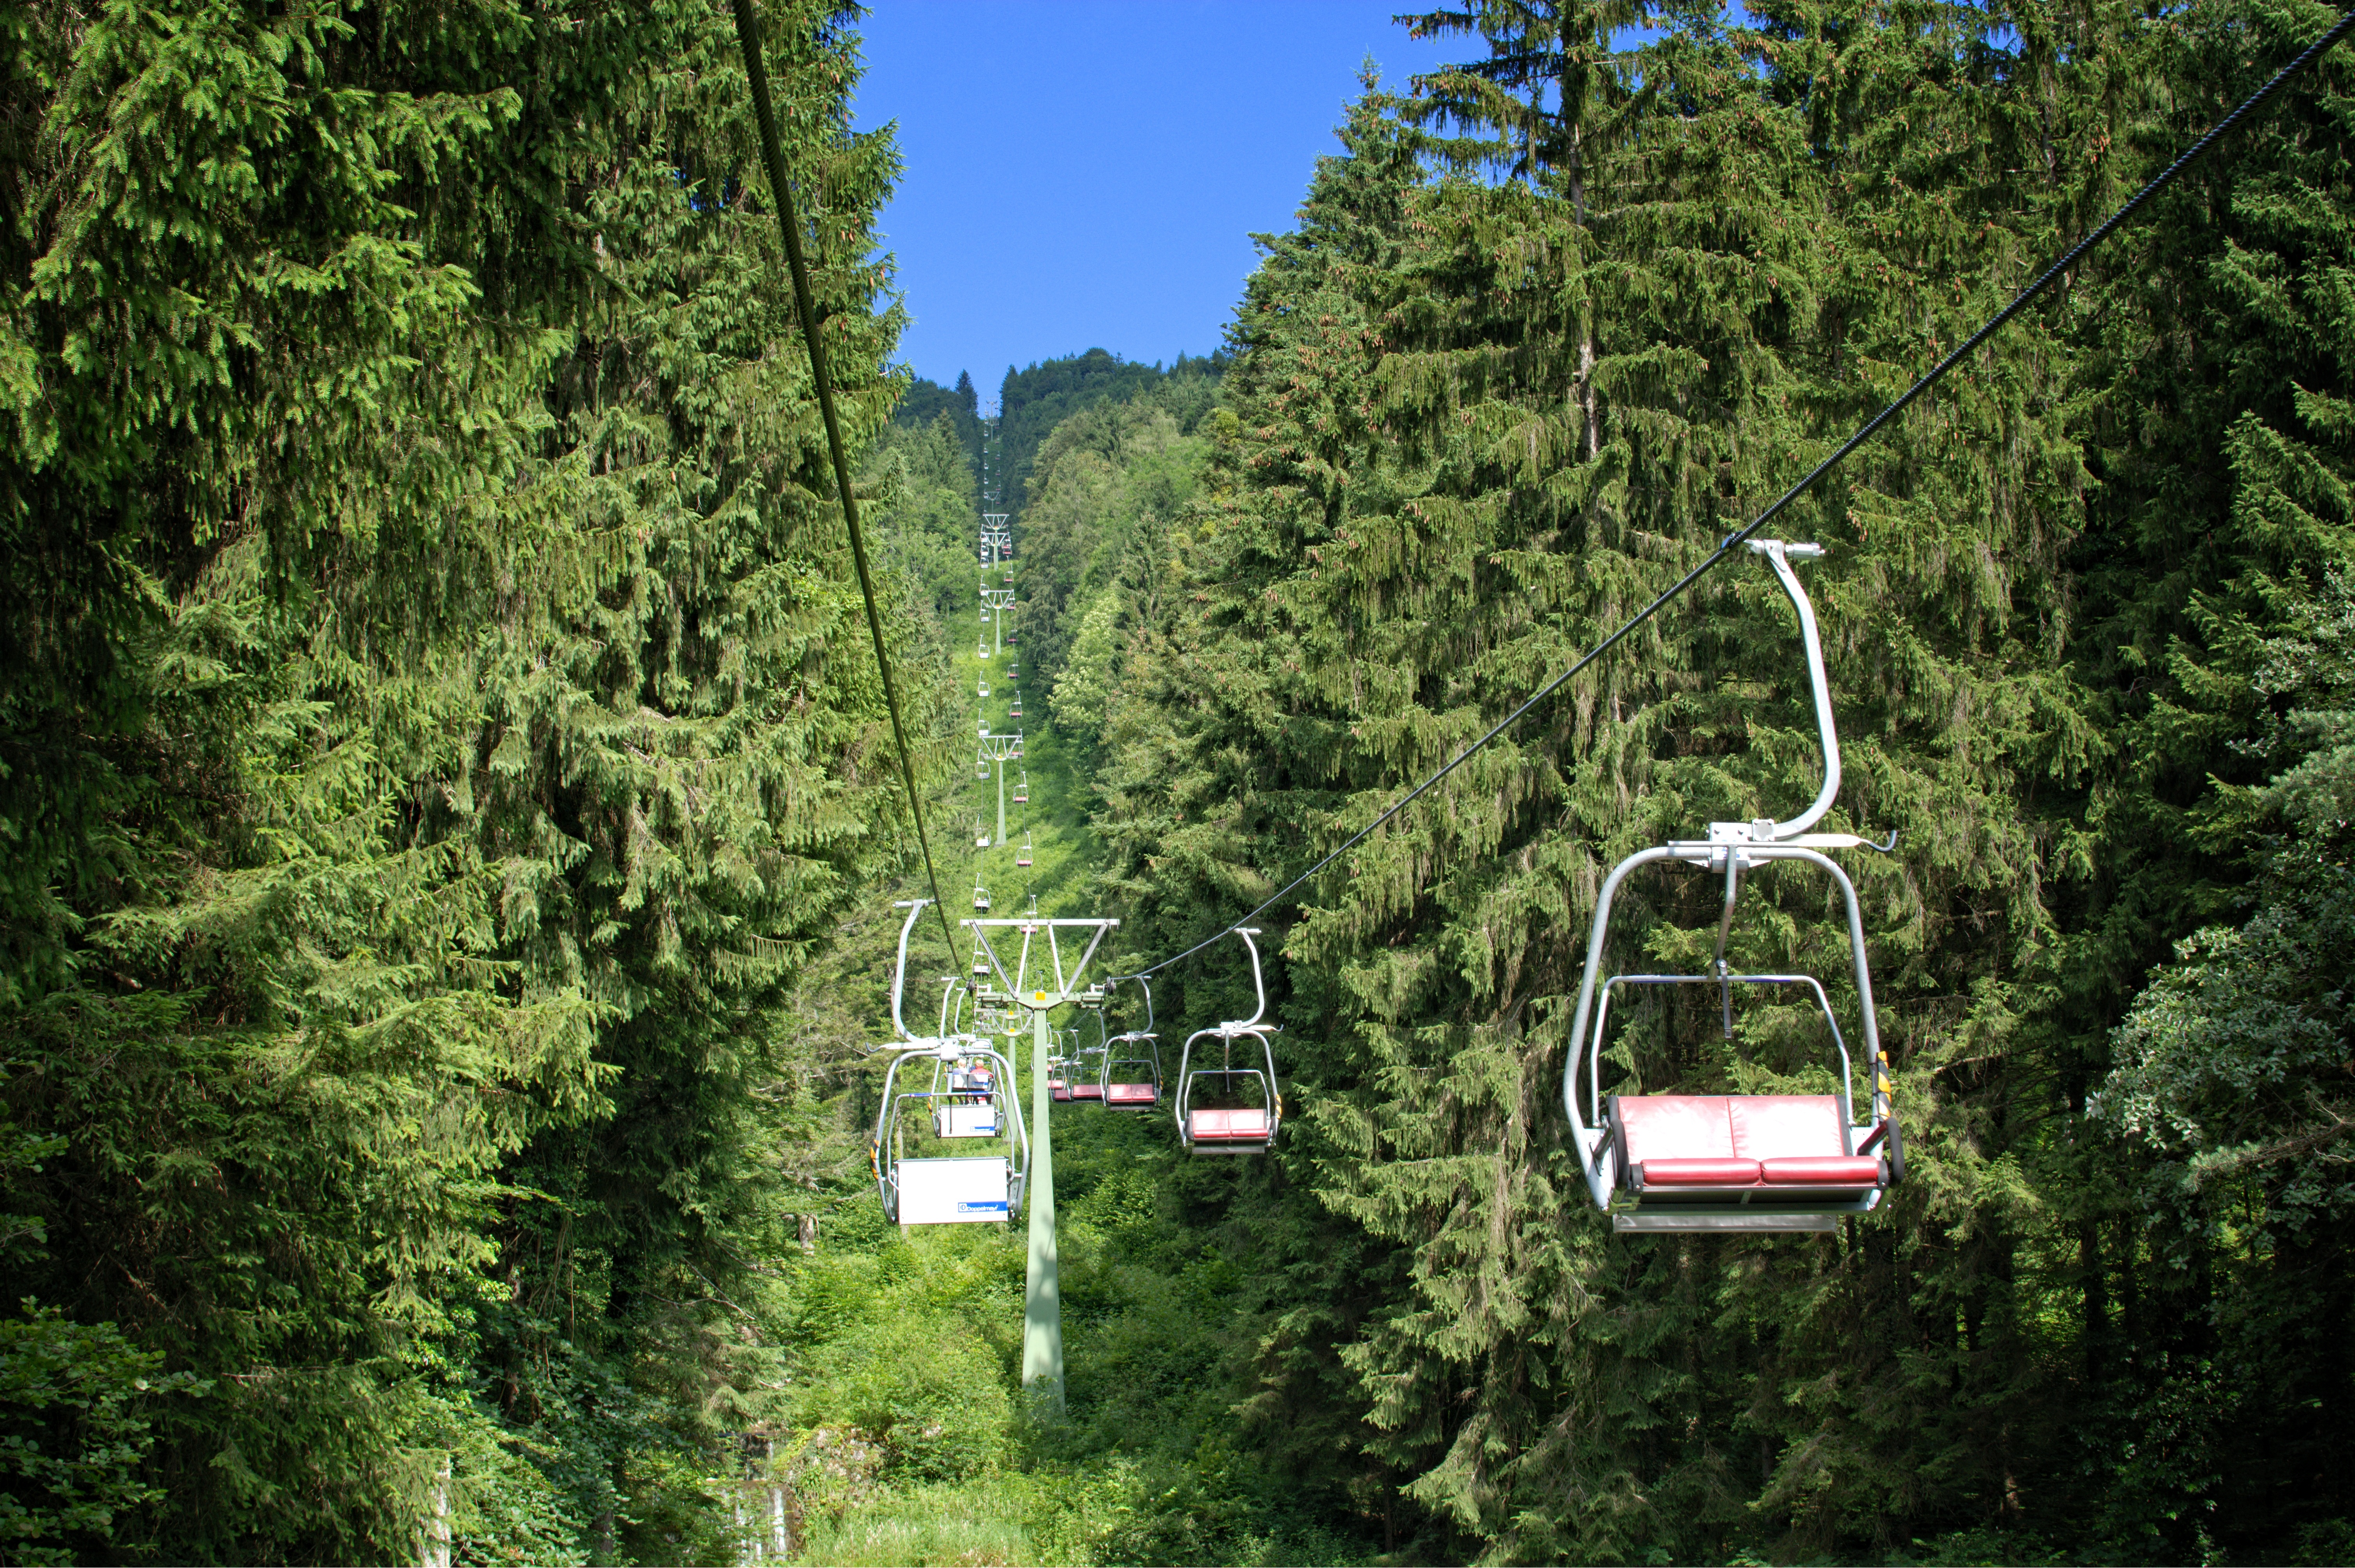
tree, nature, forest, trail, transport, jungle, chairlift, holiday, human, leisure, cable car, lift, rainforest, recovery, personal, rolling stock, geological phenomenon